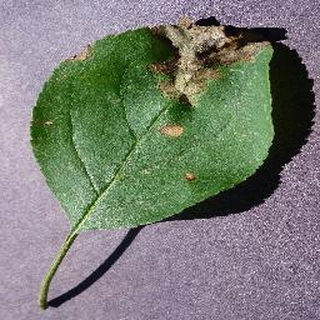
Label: apple_black_rot